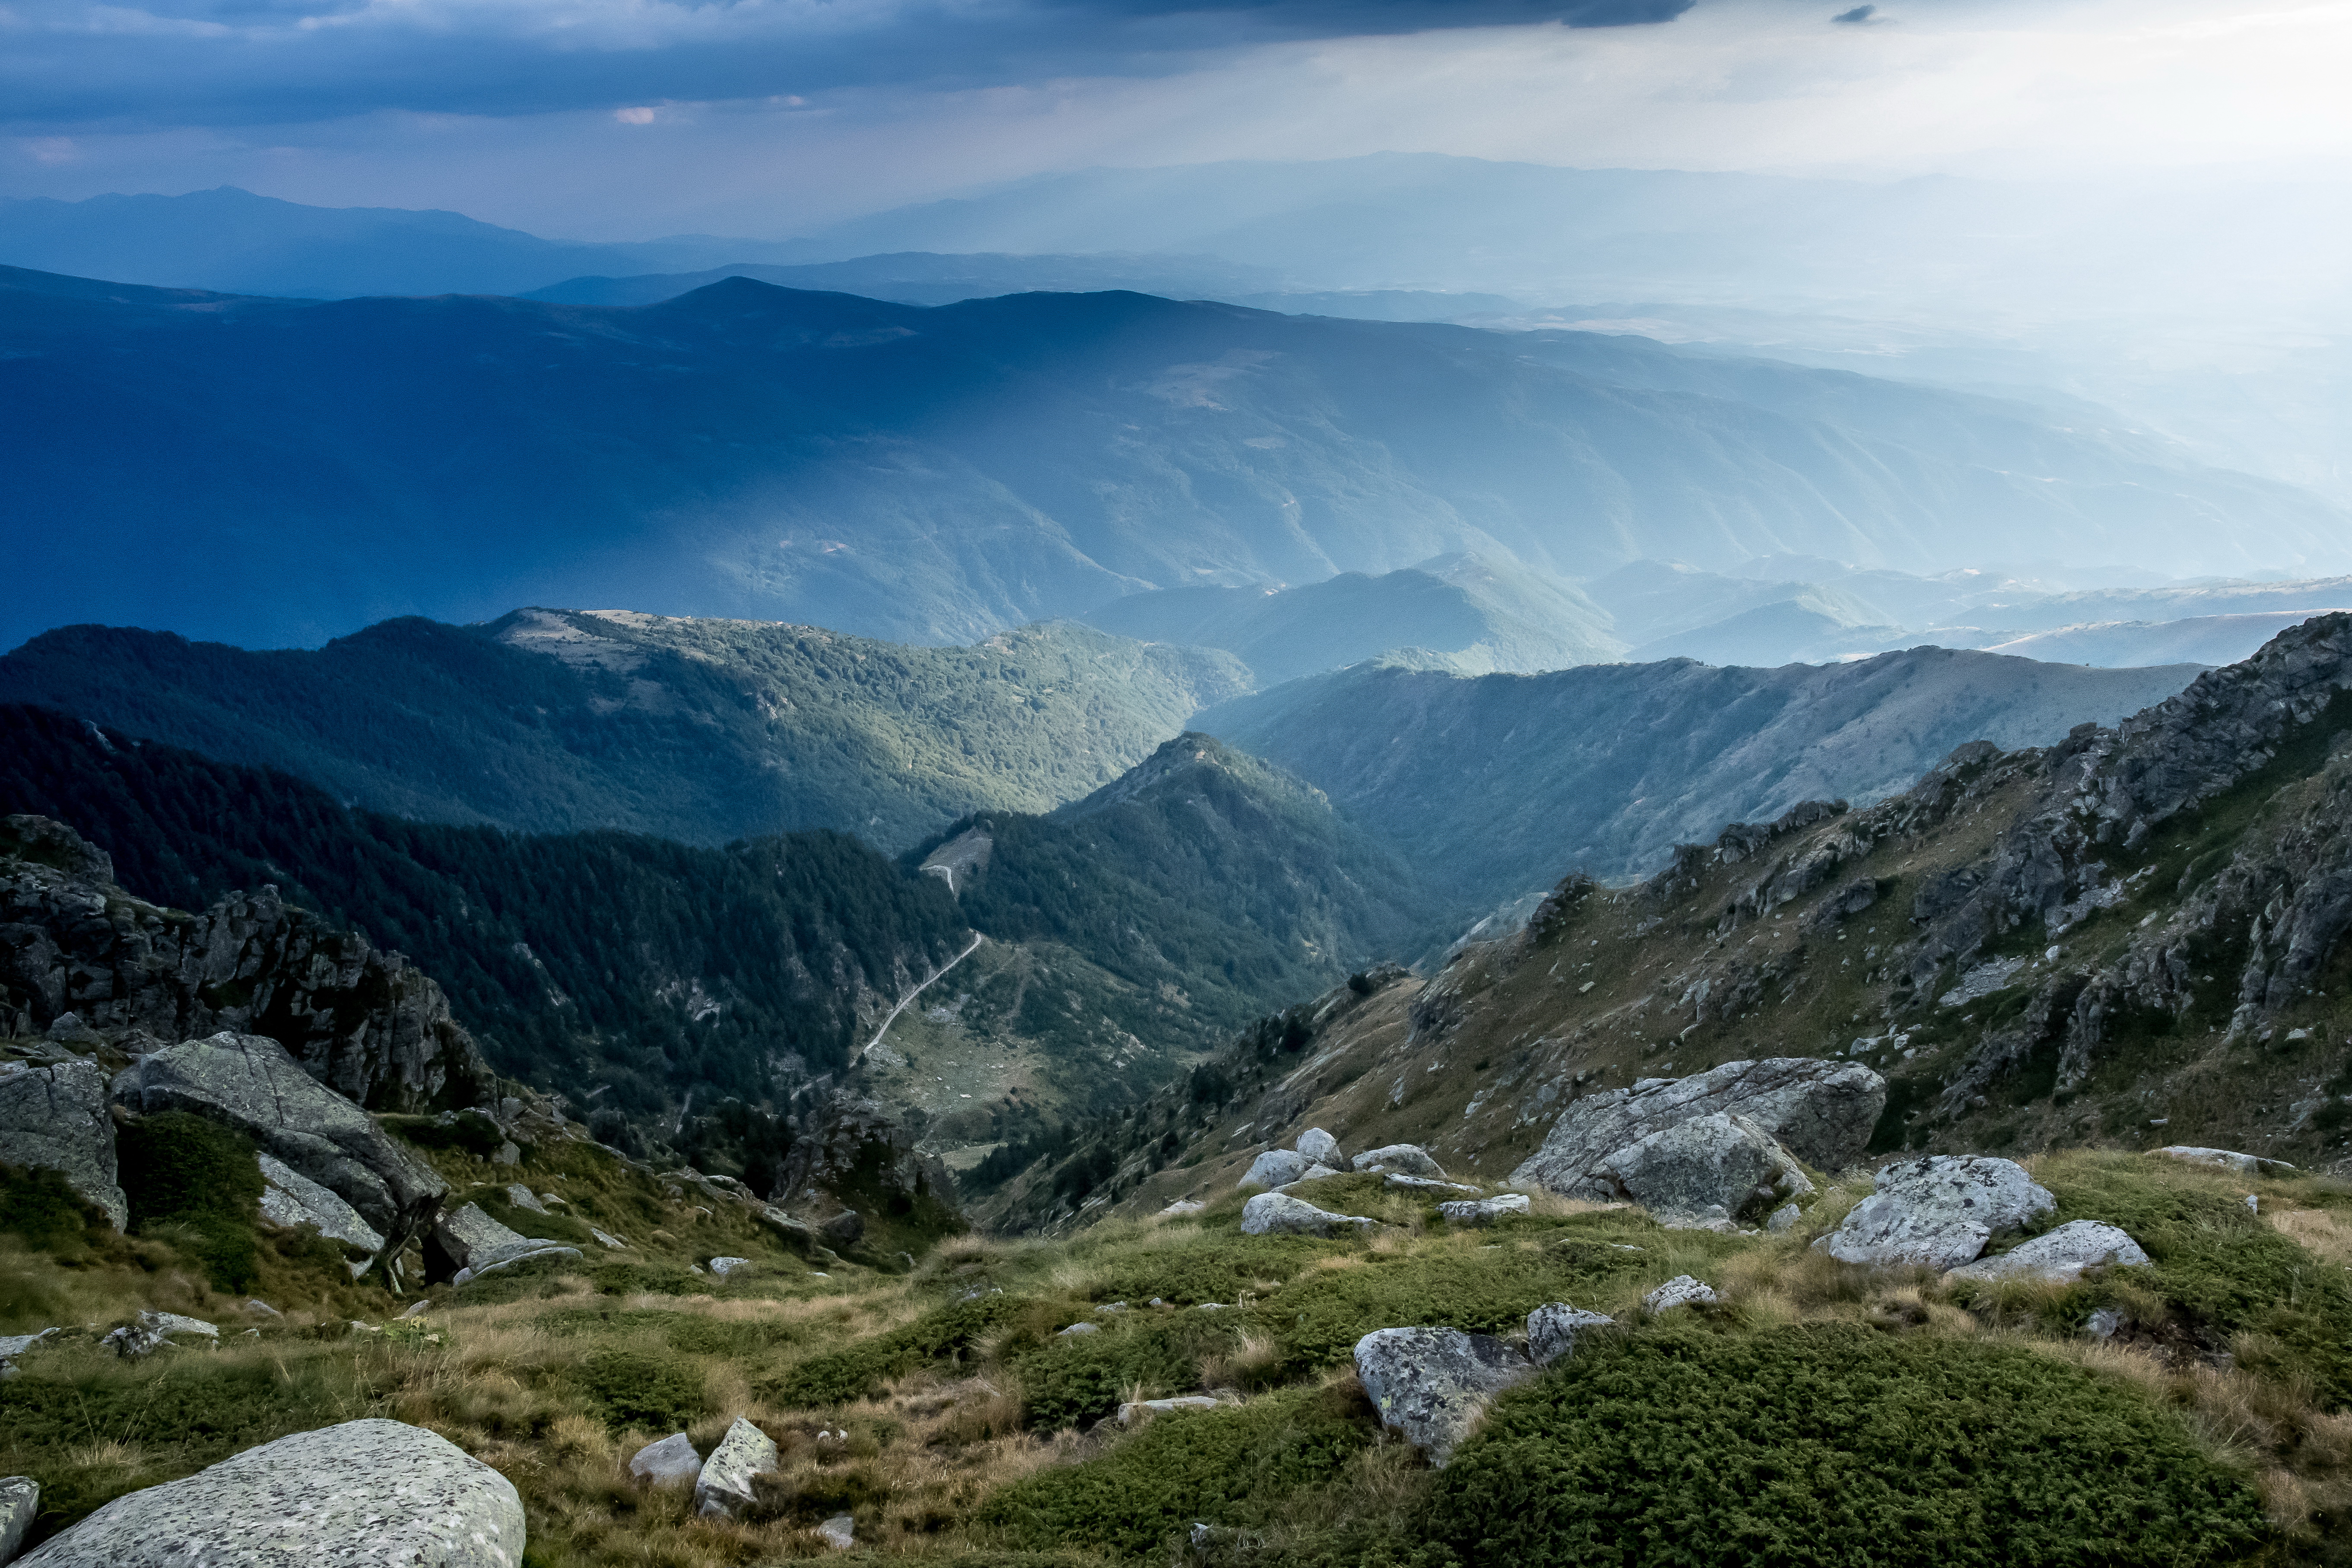
moutain, sun, sky, atmosphere, view, mountainous landforms, mountain, highland, mountain range, ridge, natural landscape, valley, wilderness, hill station, hill, alps, atmospheric phenomenon, fell, cloud, massif, summit, landscape, national park, mount scenery, mountain pass, ar te, terrain, rock, photography, tundra, forest, grassland, ravine